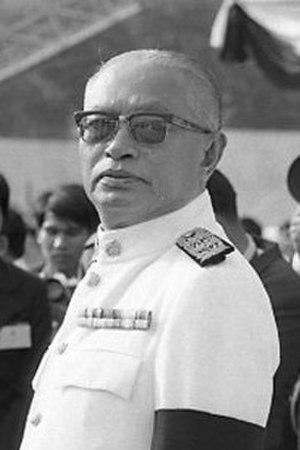
Depuis le coup d'État de 1932, le Premier ministre est le chef du gouvernement de la Thaïlande. Il est désigné par un vote de l'Assemblée nationale à la majorité simple ou directement par le roi de Thaïlande. Les Premiers ministres thaïlandais sont généralement des chefs de parti ou de coalition majoritaire, des proches du roi ou des militaires qui ont dirigé un coup d'État.
Sanya Thammasak est un homme d'État. Il a été le 17ᵉ Premier ministre de Thaïlande de 1973 à 1975.